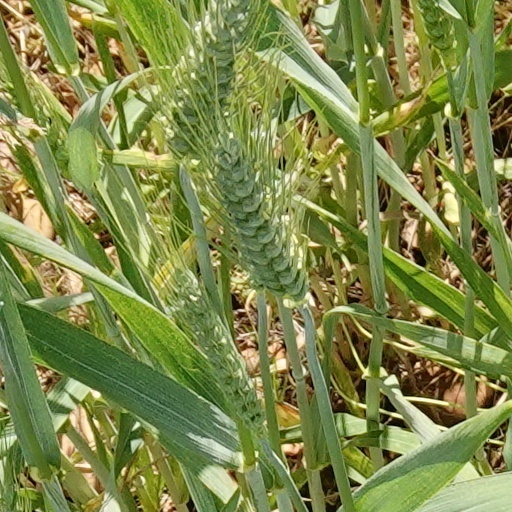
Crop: wheat